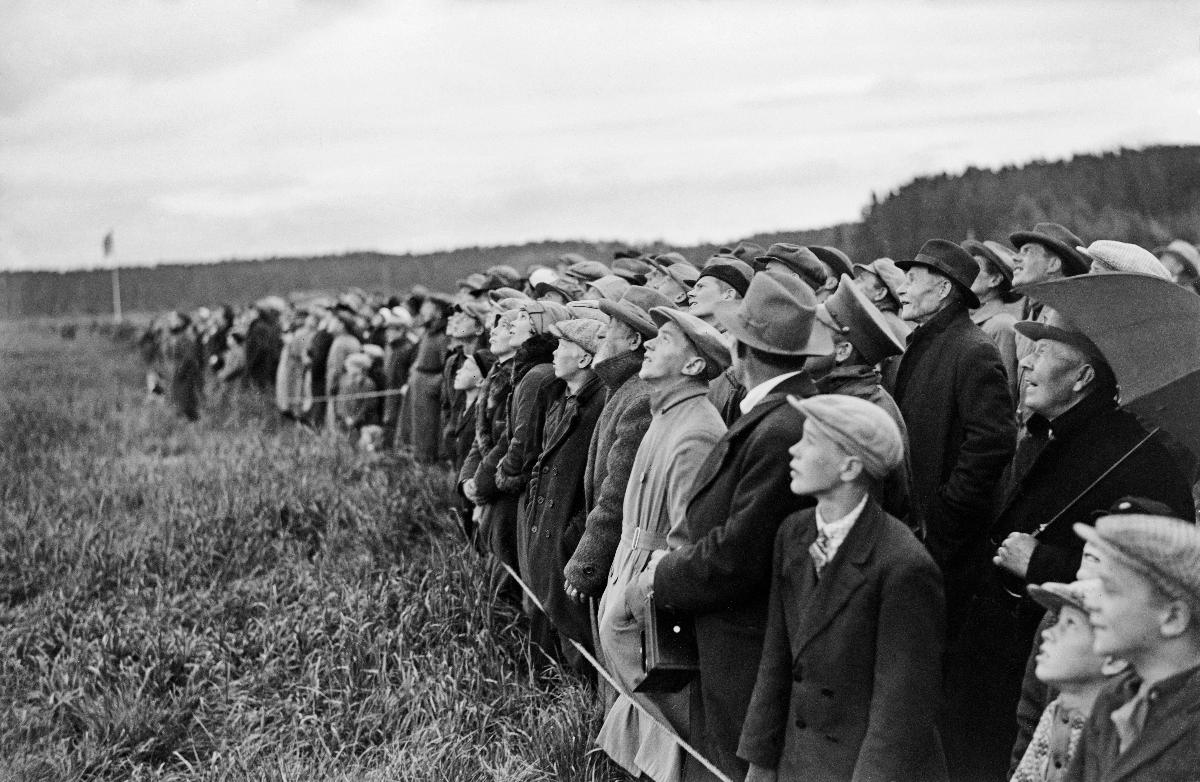
Graf Zeppelin Suomessa
Graf Zeppelin i Finland; Graf Zeppelin in Finland
sisällön kuvaus: Graf Zeppelin Suomessa. Ihmiset katselevat ilmalaivan saapumista Viikin niityillä Helsingissä 24.9.1930. content description: Graf Zeppelin in Finland. People are looking at the arrival of the airship on the meadows of Viikki in Helsinki 24.9.1930. innehållsbeskrivning: Graf Zeppelin i Finland. Människor ser på luftskeppets anländning på Viks ängar i Helsingfors 24.9.1930.
Kuvaaja: Sundström, Hugo, kuvaaja
Vuosi: 1930
Paikka: Suomi, Uusimaa, Helsinki, Viikki Helsinki; Suomi
Aiheet: ilmalaivat; vierailut; ihmiset; katsojat; yleisö; HBL; airships; visits; people; meadows; lookers-on; luftskepp; besök; människor; ängar; åskådare